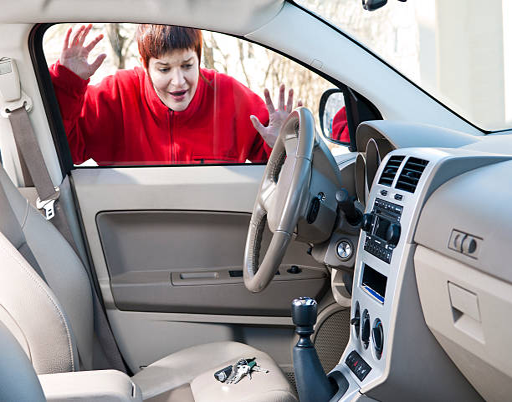
a woman looking into a car after locking her keys inside